Visible by Verizon

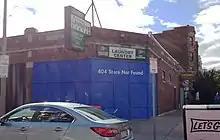
A Boston storefront decorated with a Visible advertisement.

Early promotion for Visible included storefronts in several cities decorated with solid blue "404 Store Not Found" signage, alluding to the carrier's lack of brick and mortar presence. In 2019, Visible ran a stunt offering free massages at Denver Union Station, after having run a mobile billboard that contained the typo "unlimited massages". In 2020, amid the COVID-19 pandemic, Visible ran the campaign "#VisibleActsofKindness", and launched a wider television and digital media campaign to promote its services.